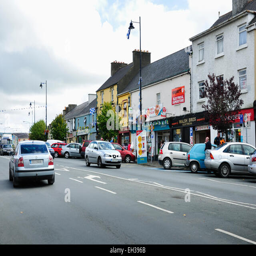
a city is a town and commercial centre